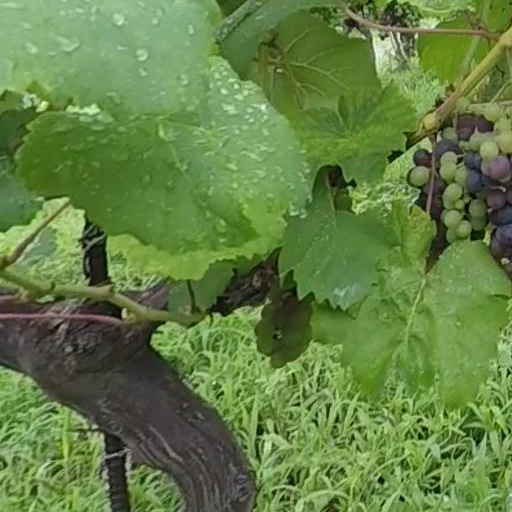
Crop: grape